Marcos Baghdatis

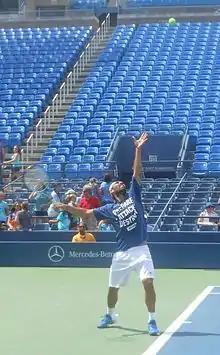
Baghdatis serves at the 2013 US Open.

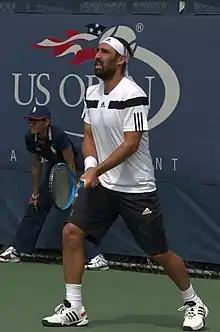
Marcos Baghdatis at the 2013 US Open

Baghdatis entered the Australian Open as the 28th seed. He defeated Albert Ramos in the first round and Tatsuma Ito of Japan in the second round. However, he was defeated by the 4th seed David Ferrer in the third round in straight sets. At the French Open, Baghdatis lost in the first round to the 24th seed Benoît Paire. At Wimbledon, Baghdatis was defeated in the first round by the 10th seed Marin Čilić.